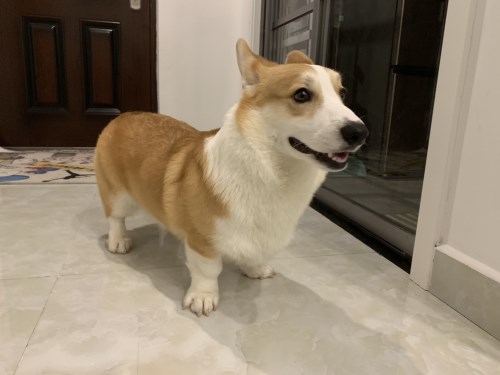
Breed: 2909-n000116-Cardigan